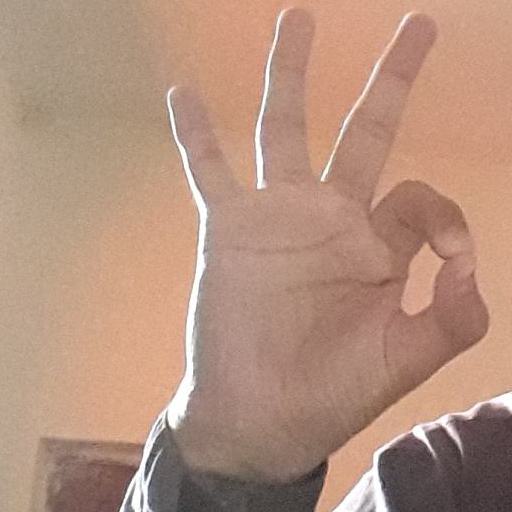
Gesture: ok